Vincent Kokert

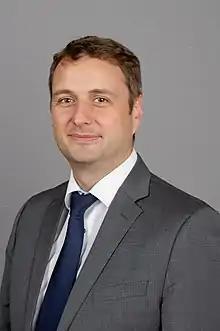
Vincent Kokert, 2017

Vincent Kokert (born 6 April 1978) is a German politician for the Christian Democratic Union (CDU).